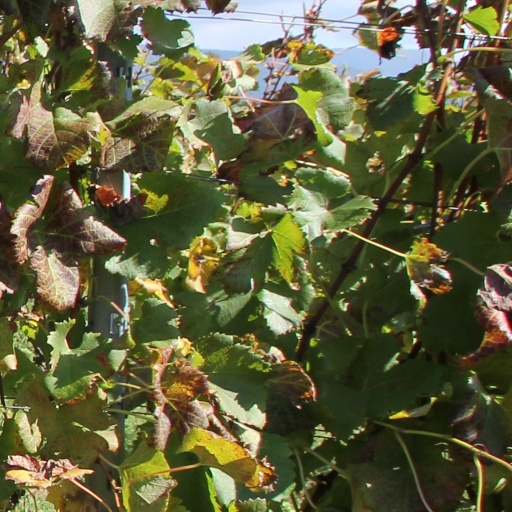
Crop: grape